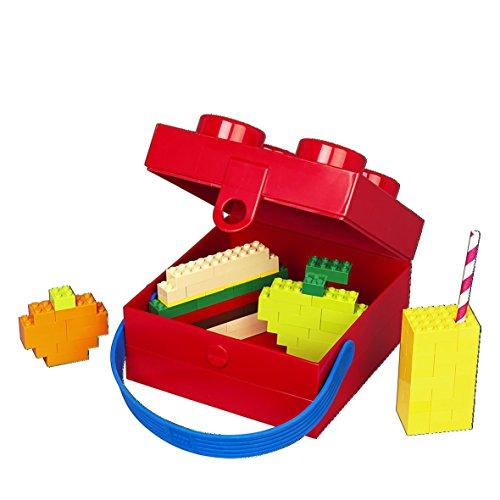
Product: LEGO 40240602 Lunchbox with Handle, Bright Blue
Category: Home & Kitchen | Kitchen & Dining | Storage & Organization | Travel & To-Go Food Containers | Lunch Boxes
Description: Other colors and sizes available.
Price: $12.64